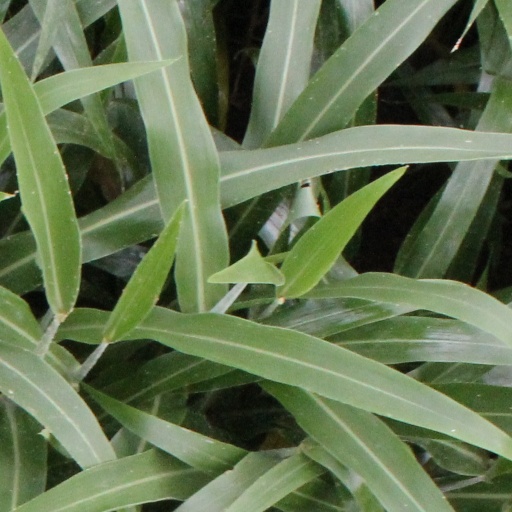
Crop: sorghum